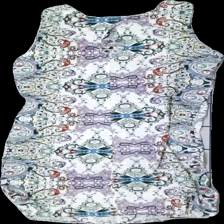
View: back
Type: Dress
Category: Ladies
Brand: Soulmate
Colors: White, Green, Blue, Multicolor
Material: 100% viscose
Pattern: Floral print
Cut: Regular, C-collar
Size: M
Season: All
Smell: Minor
Price range: 50-100
Recommended usage: Reuse
Comment: detergent scent